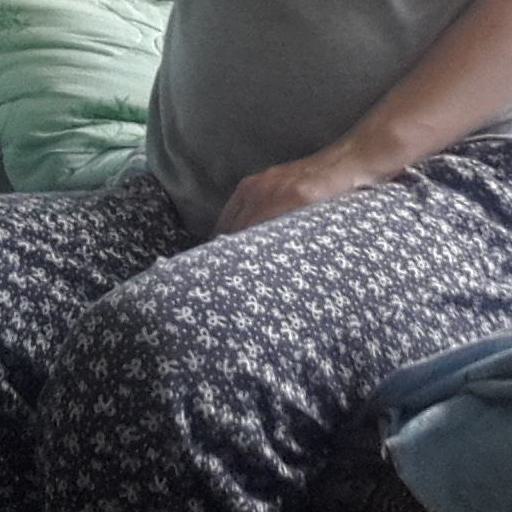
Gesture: no_gesture